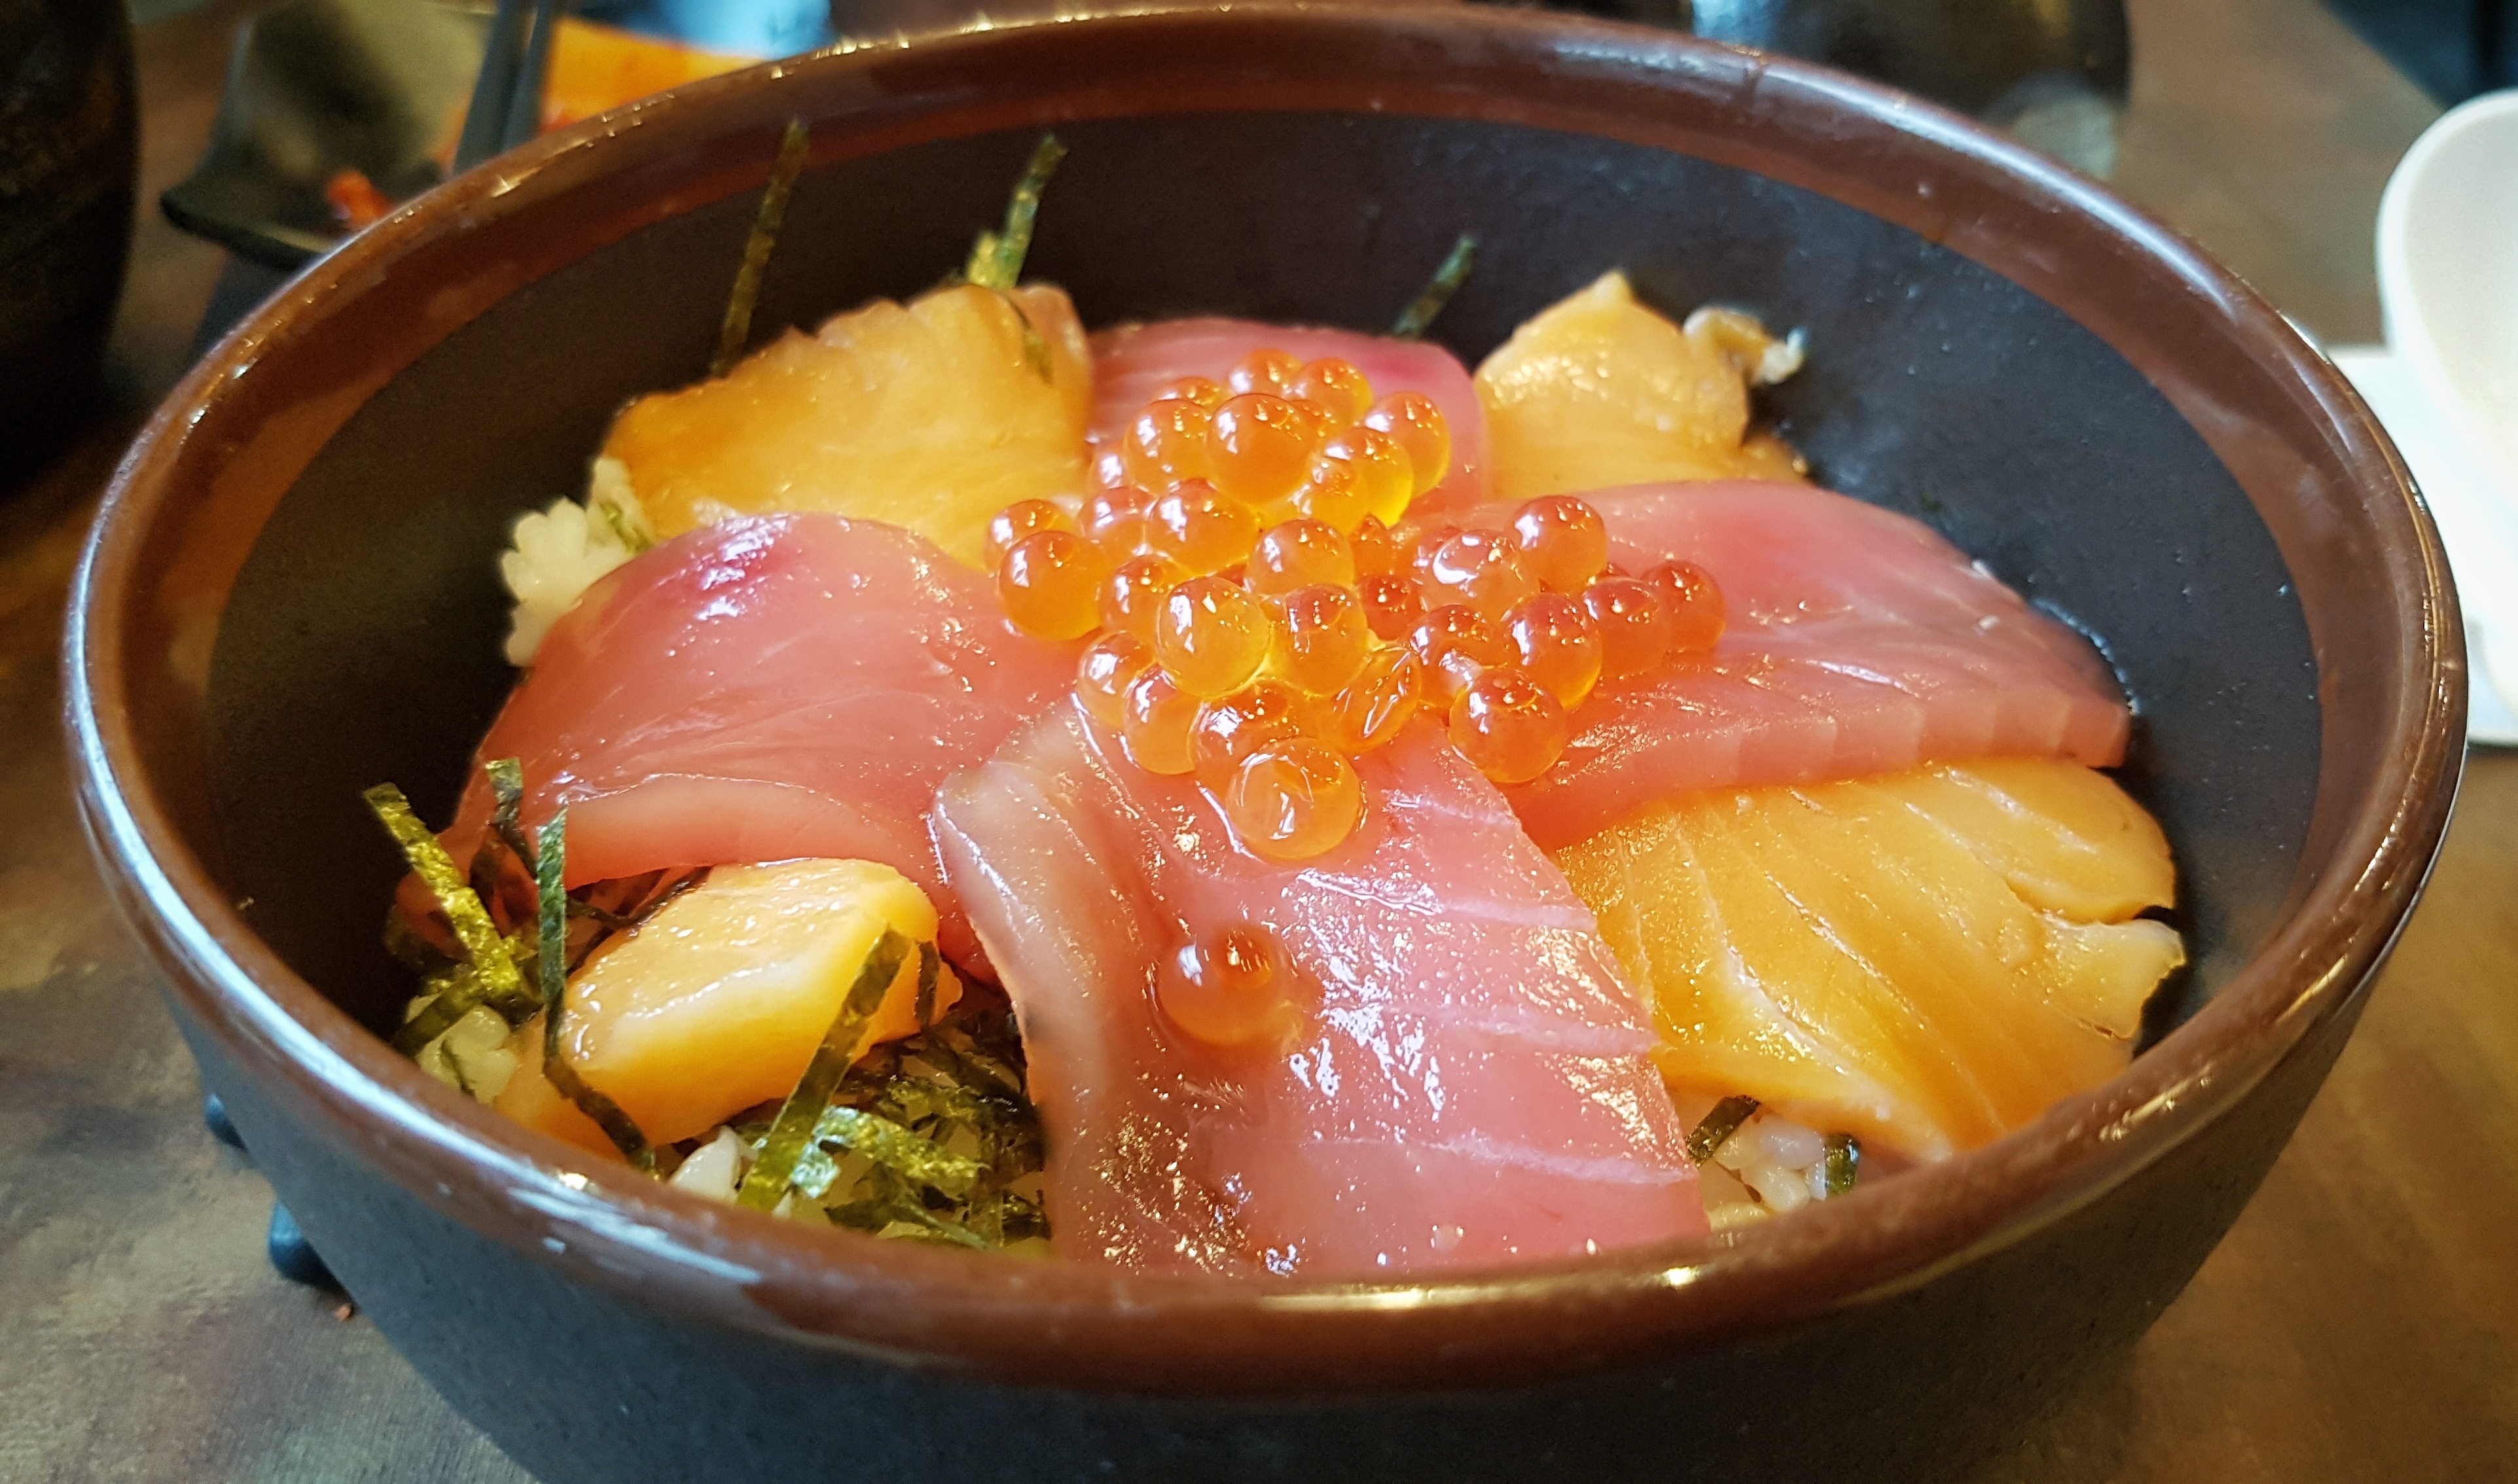
dish, meal, food, produce, meat, cuisine, asian food, sashimi, chinese food, japanese cuisine, yakiniku, hot pot